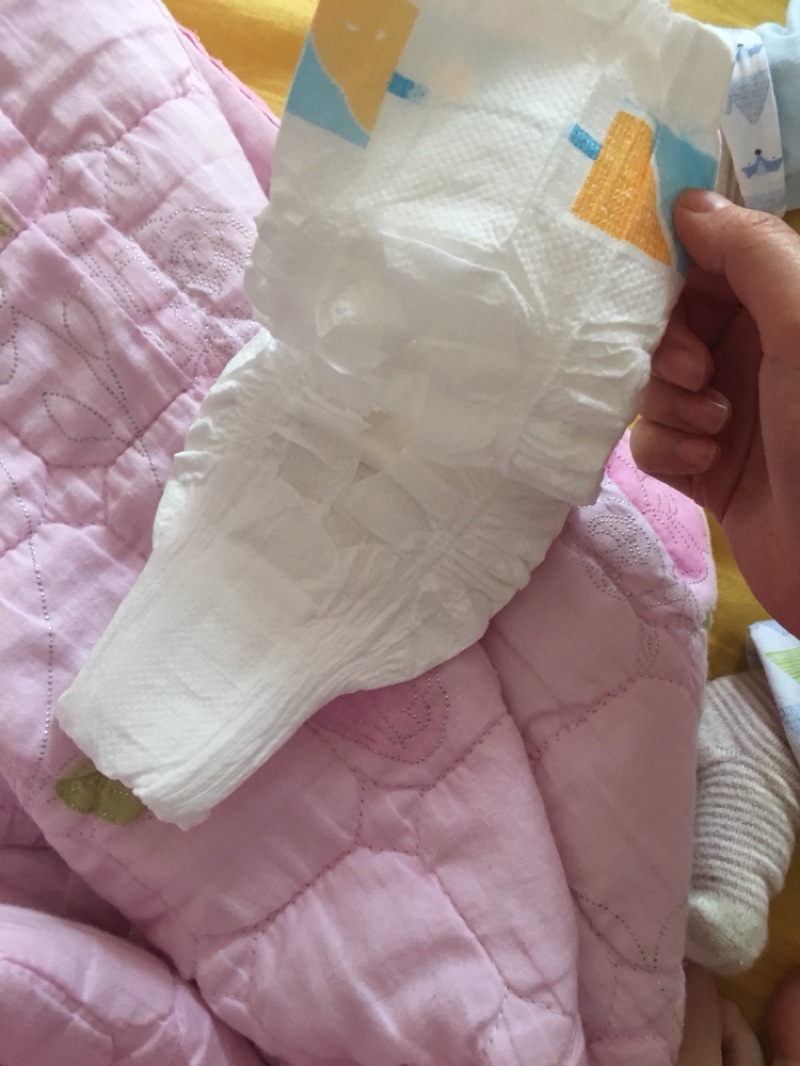
Label: trash